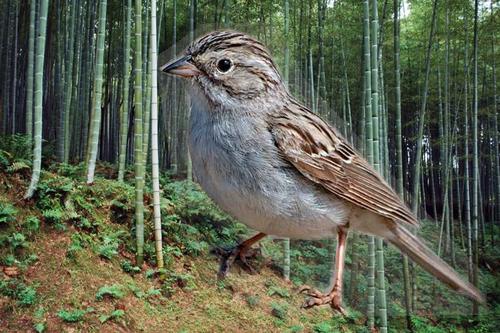
Bird species: Brewer_Sparrow
Bird type: landbird
Background: land